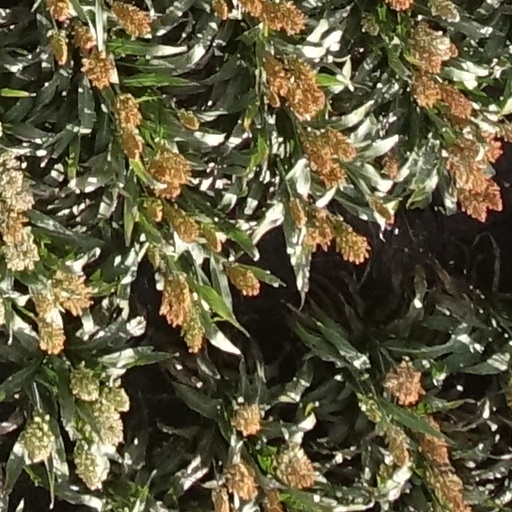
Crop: sorghum